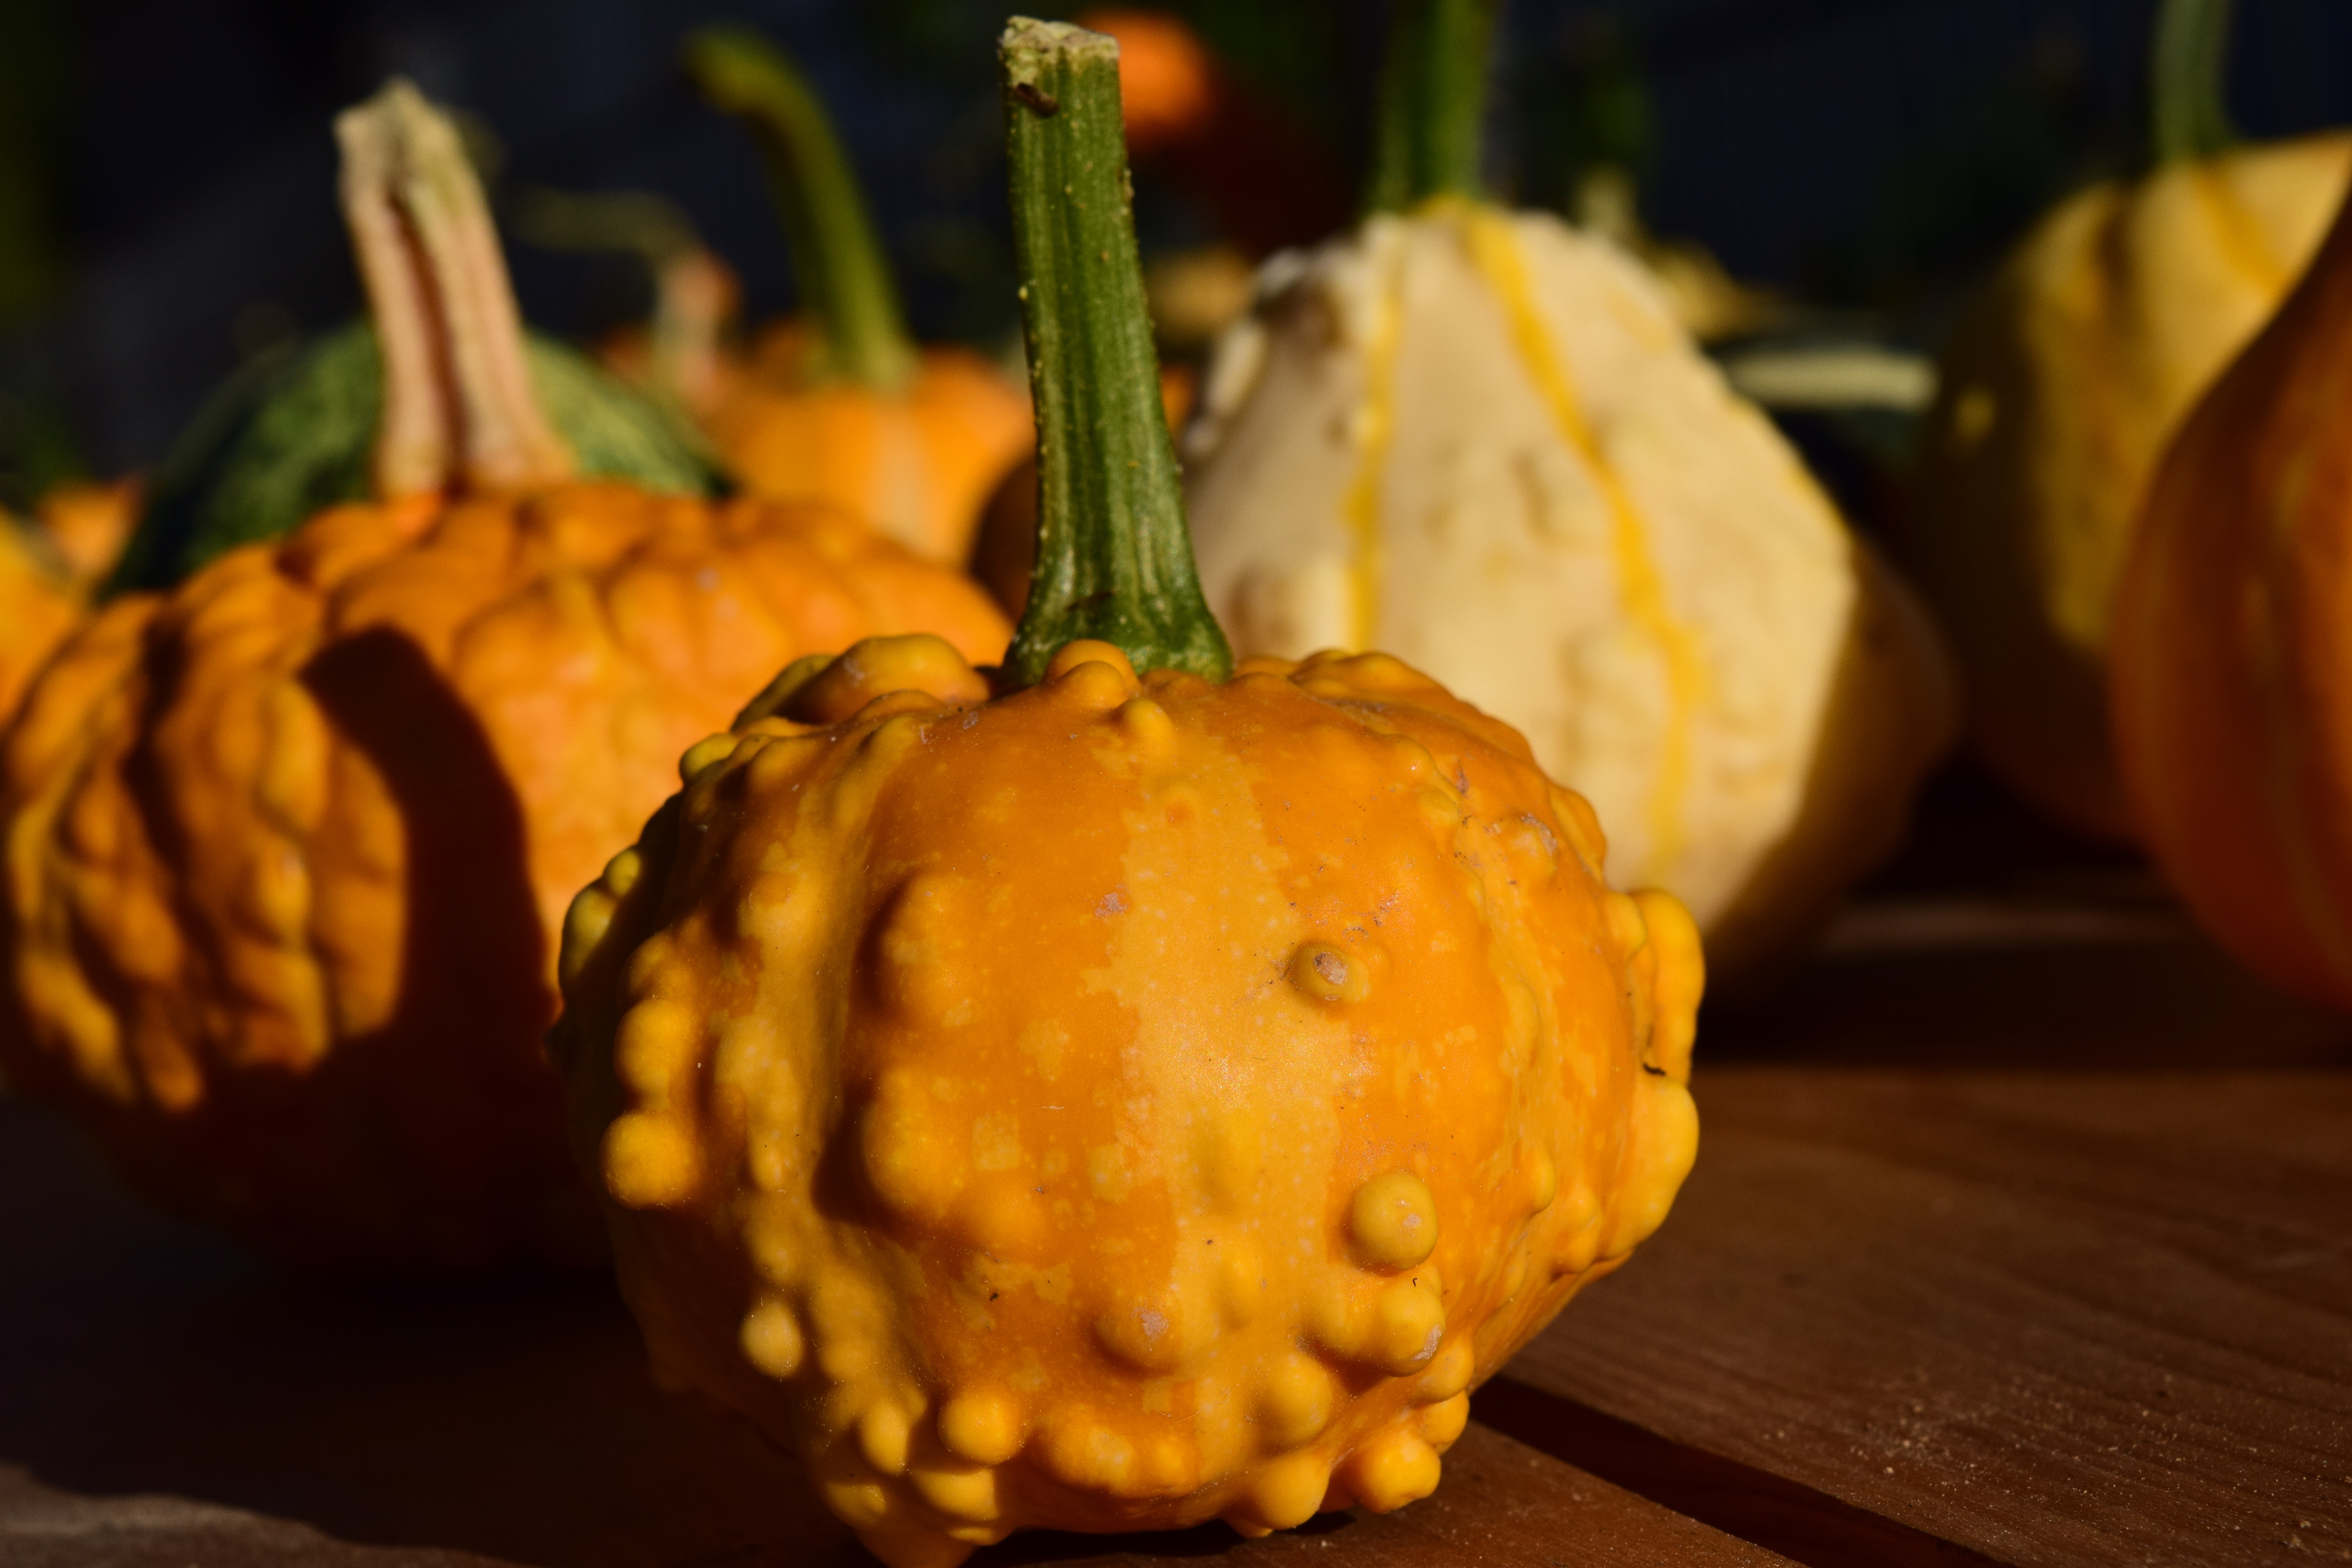
plant, decoration, rural, food, harvest, produce, vegetable, autumn, pumpkin, halloween, yellow, agriculture, gourd, ornament, beautiful, calabaza, carving, late summer, pumpkins, cucurbita, decorative squashes, flowering plant, winter squash, land plant